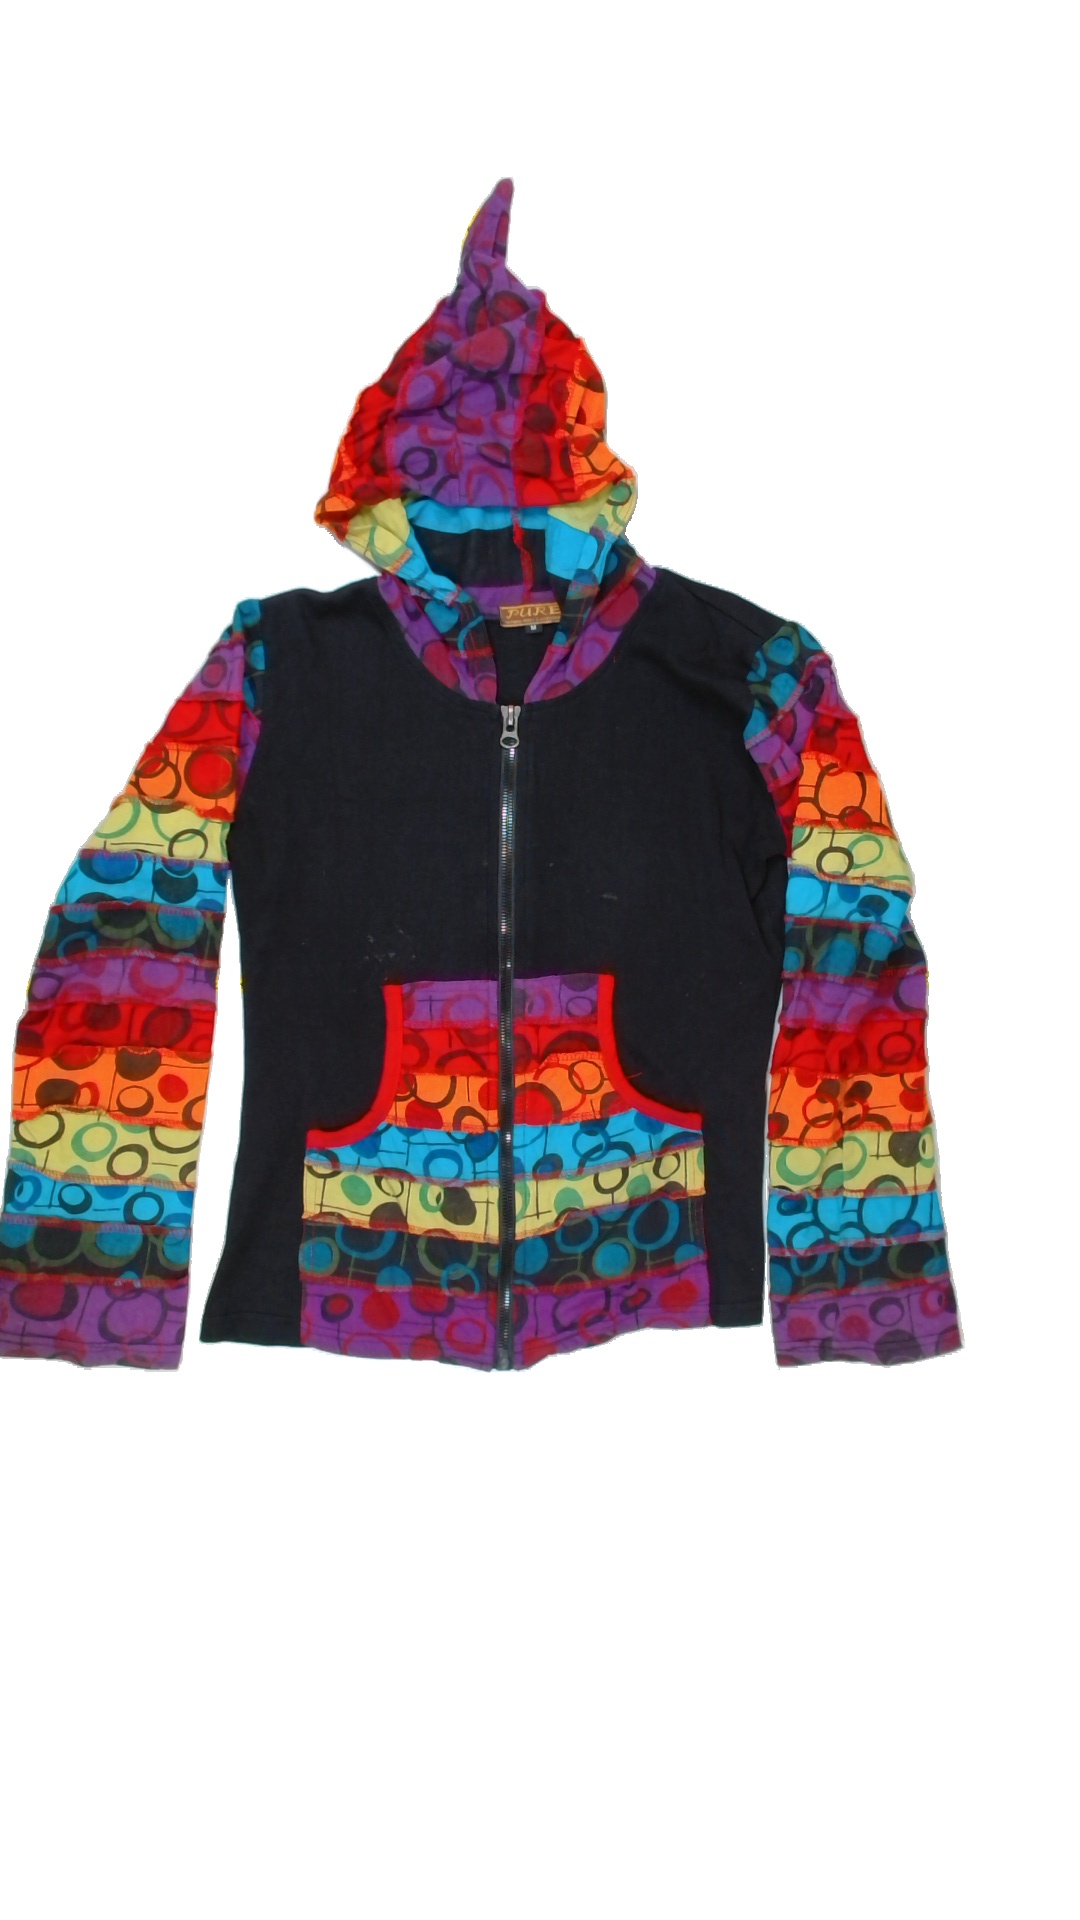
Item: Sweater (Ladies)
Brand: Not Applicable
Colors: Multicolor
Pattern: Geometric print
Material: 100%cotton
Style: No trend
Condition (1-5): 3
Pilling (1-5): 4
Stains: Yes
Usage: Export
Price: <50